Howard Dean 2004 presidential campaign

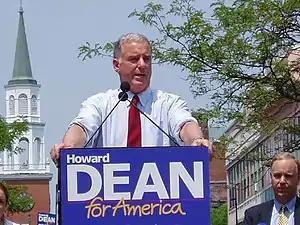
Dean announcing his candidacy

The 2004 presidential campaign of Howard Dean, 79th Governor of Vermont, began when he formed an exploratory committee to evaluate a presidential election campaign on May 31, 2002. Dean then formally announced his intention to compete in the 2004 Democratic primaries to seek the Democratic Party's nomination for President on June 23, 2003. Dean dropped out of the race in February 2004 after a poor showing in the Wisconsin primary.